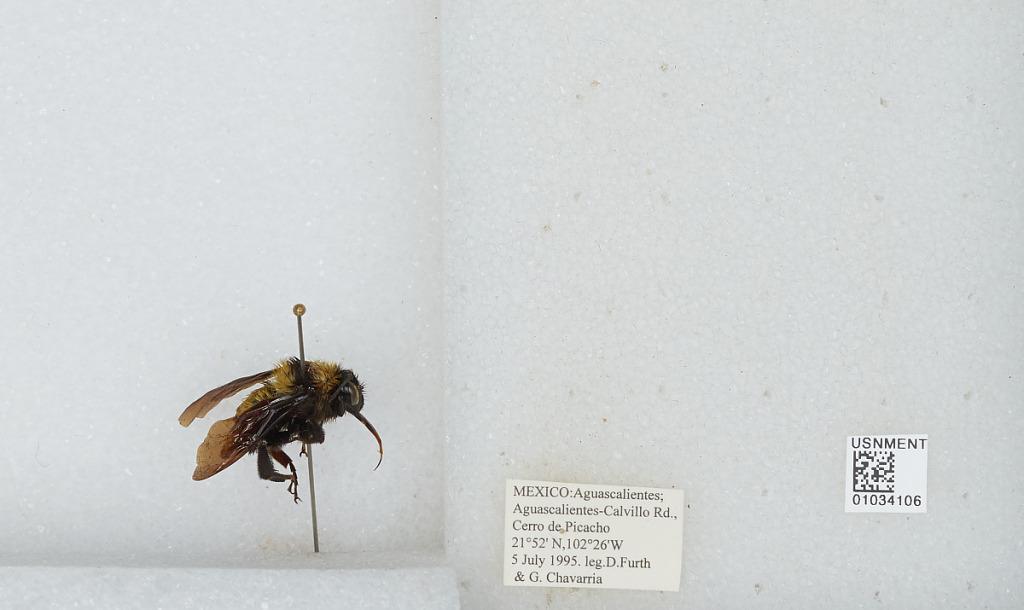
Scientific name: Bombus (Fervidobombus) sonorus Say
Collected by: G. Chavarria
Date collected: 1995-7-5
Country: Mexico
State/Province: Aguascalientes
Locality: Aguascalientes-Calvillo Rd., Cerro de Picacho
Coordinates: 21.52, -102.27